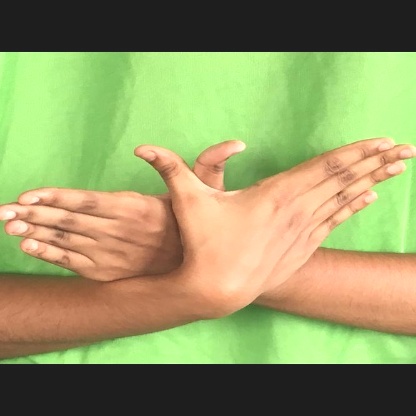
Mudra: Garuda